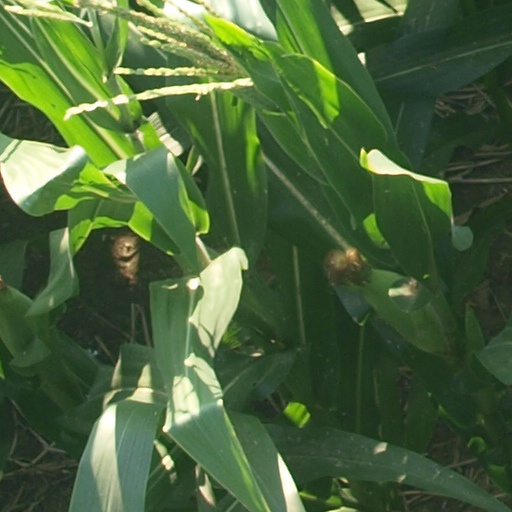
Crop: maize; corn